Francesca Corbett

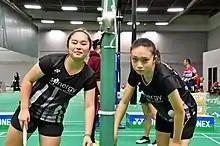
2019 National Adult Champions Allison Lee and Francesca Corbett

In July, Corbett helped team USA to win gold in the mixed team event at the 2021 Pan Am Junior Championships. She then won gold with Lee in the women's doubles U19 event. She also picked up bronze in the mixed doubles U17 event partnering Li. In September, Corbett and Lee captured their first senior career title at the Guatemala International.